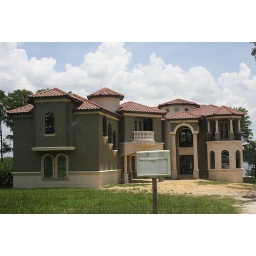
I thought this house was pretty. I loved the windows with the wrought iron over them. Windermere, FL